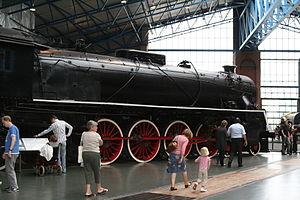
Le National Railway Museum, est un musée ferroviaire situé à York, il fait partie du groupement des musées des sciences et de l'industrie de Grande-Bretagne. Le musée est ouvert depuis 1975, en regroupant dans un même endroit différentes collections de matériel roulant préservé dès le XIXᵉ siècle.